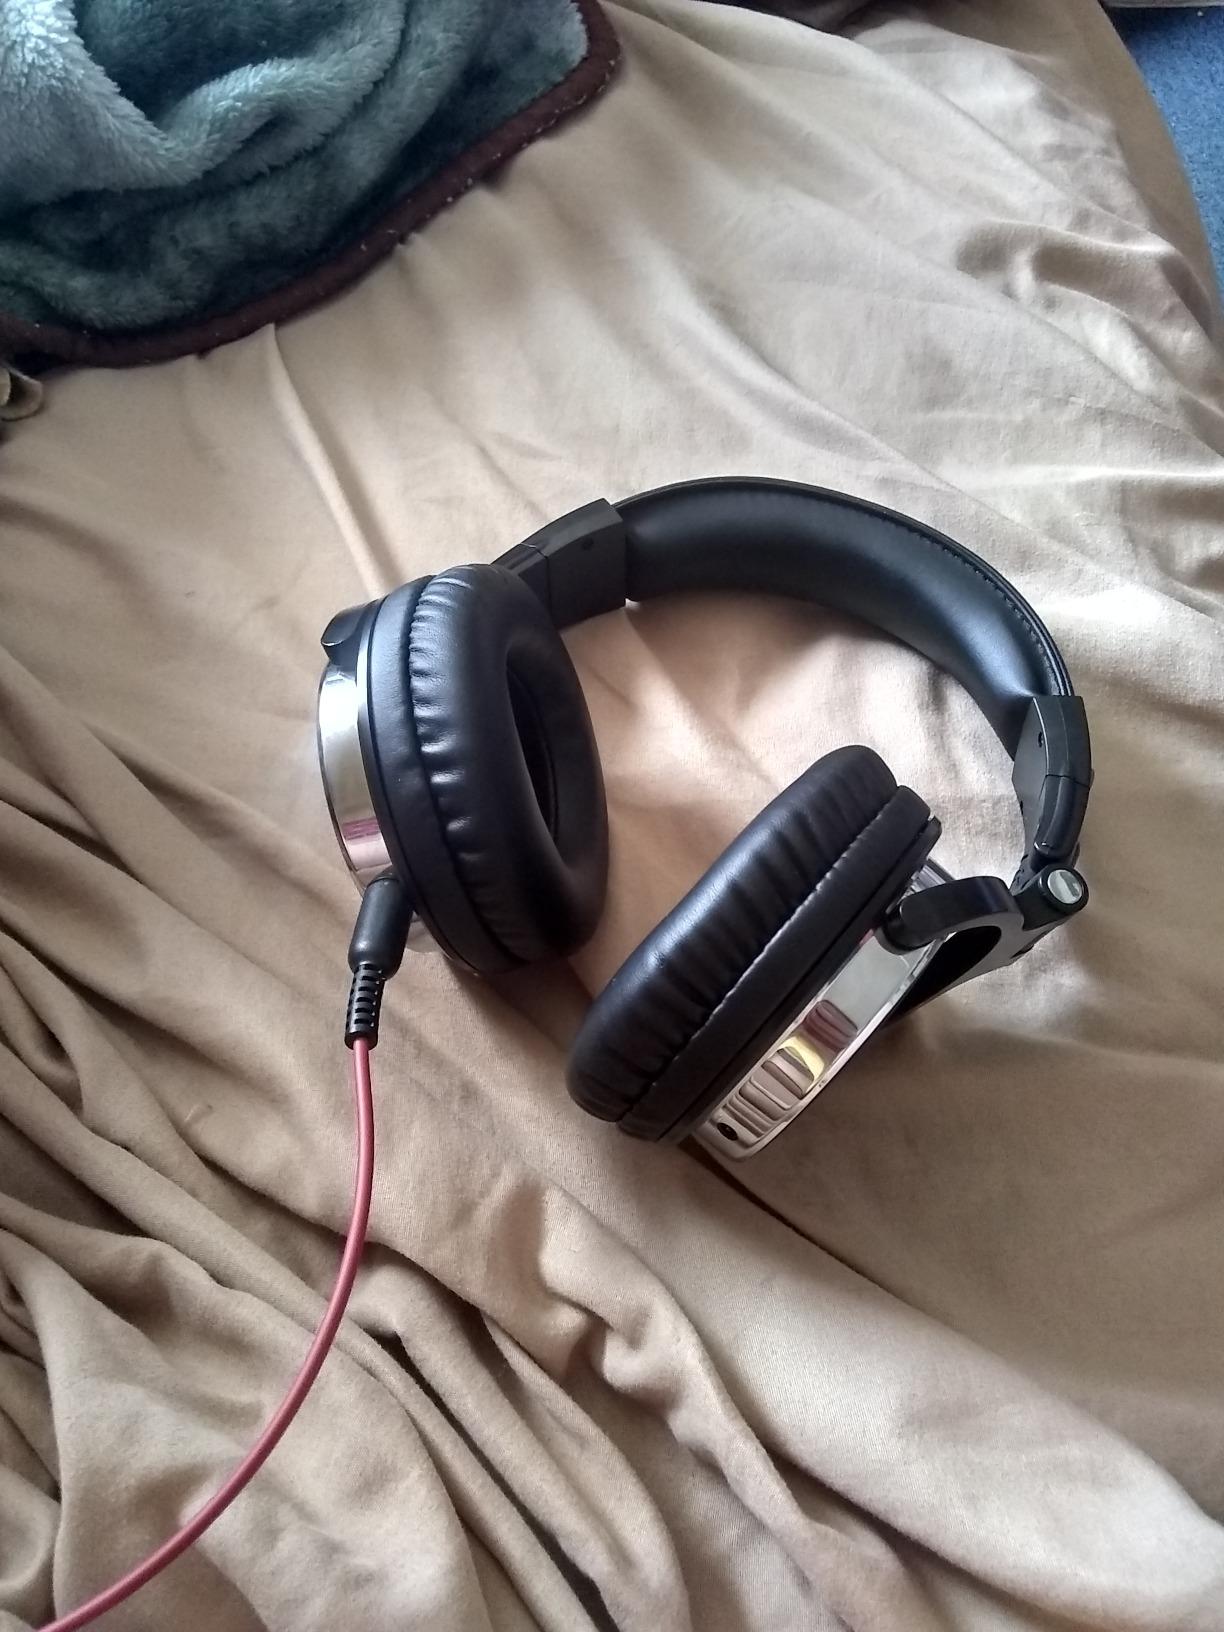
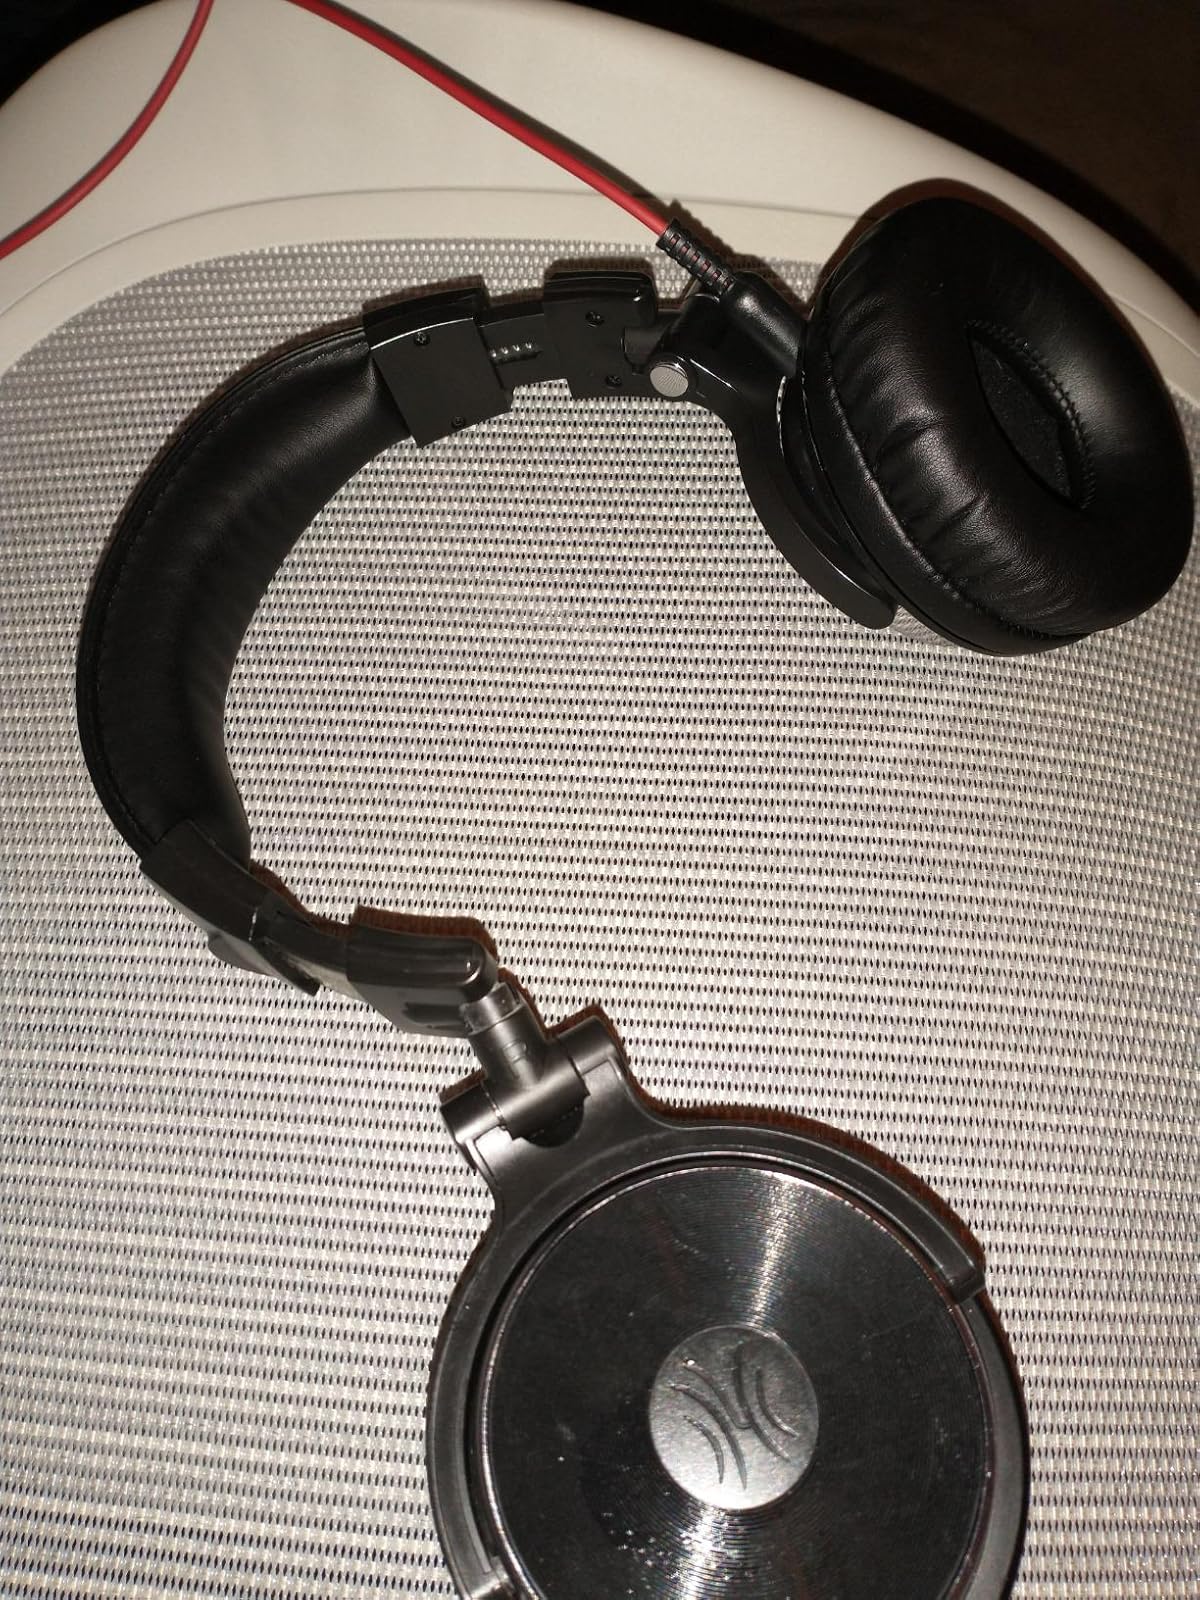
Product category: headphones
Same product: yes